Thrinaxodon

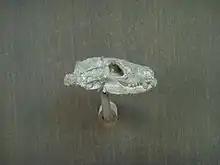
The skull of specimen AMNH 5630 in the American Museum of Natural History, from South Africa

The otic region is defined by the regions surrounding the temporal fenestrae. Most notable is evidence of a deep recess that is just anterior to the fenestra ovalis, containing evidence of smooth muscle interactions with the skull. Such smooth muscle interactions have been interpreted to be indicative of the tympanum and give the implications that this recess, in conjunction with the fenestra ovalis, outline the origin of the ear in "Thrinaxodon". This is a new synapomorphy as this physiology had arisen in "Thrinaxodon" and had been conserved through late Cynodontia. The stapes contained a heavy cartilage plug, which was fit into the sides of the fenestra ovalis; however, only one half of the articular end of the stapes was able to cover the fenestra ovalis. The remainder of this pit opens to an "un-ossified" region which comes somewhat close to the cochlear recess, giving one the assumption that inner ear articulation occurred directly within this region.